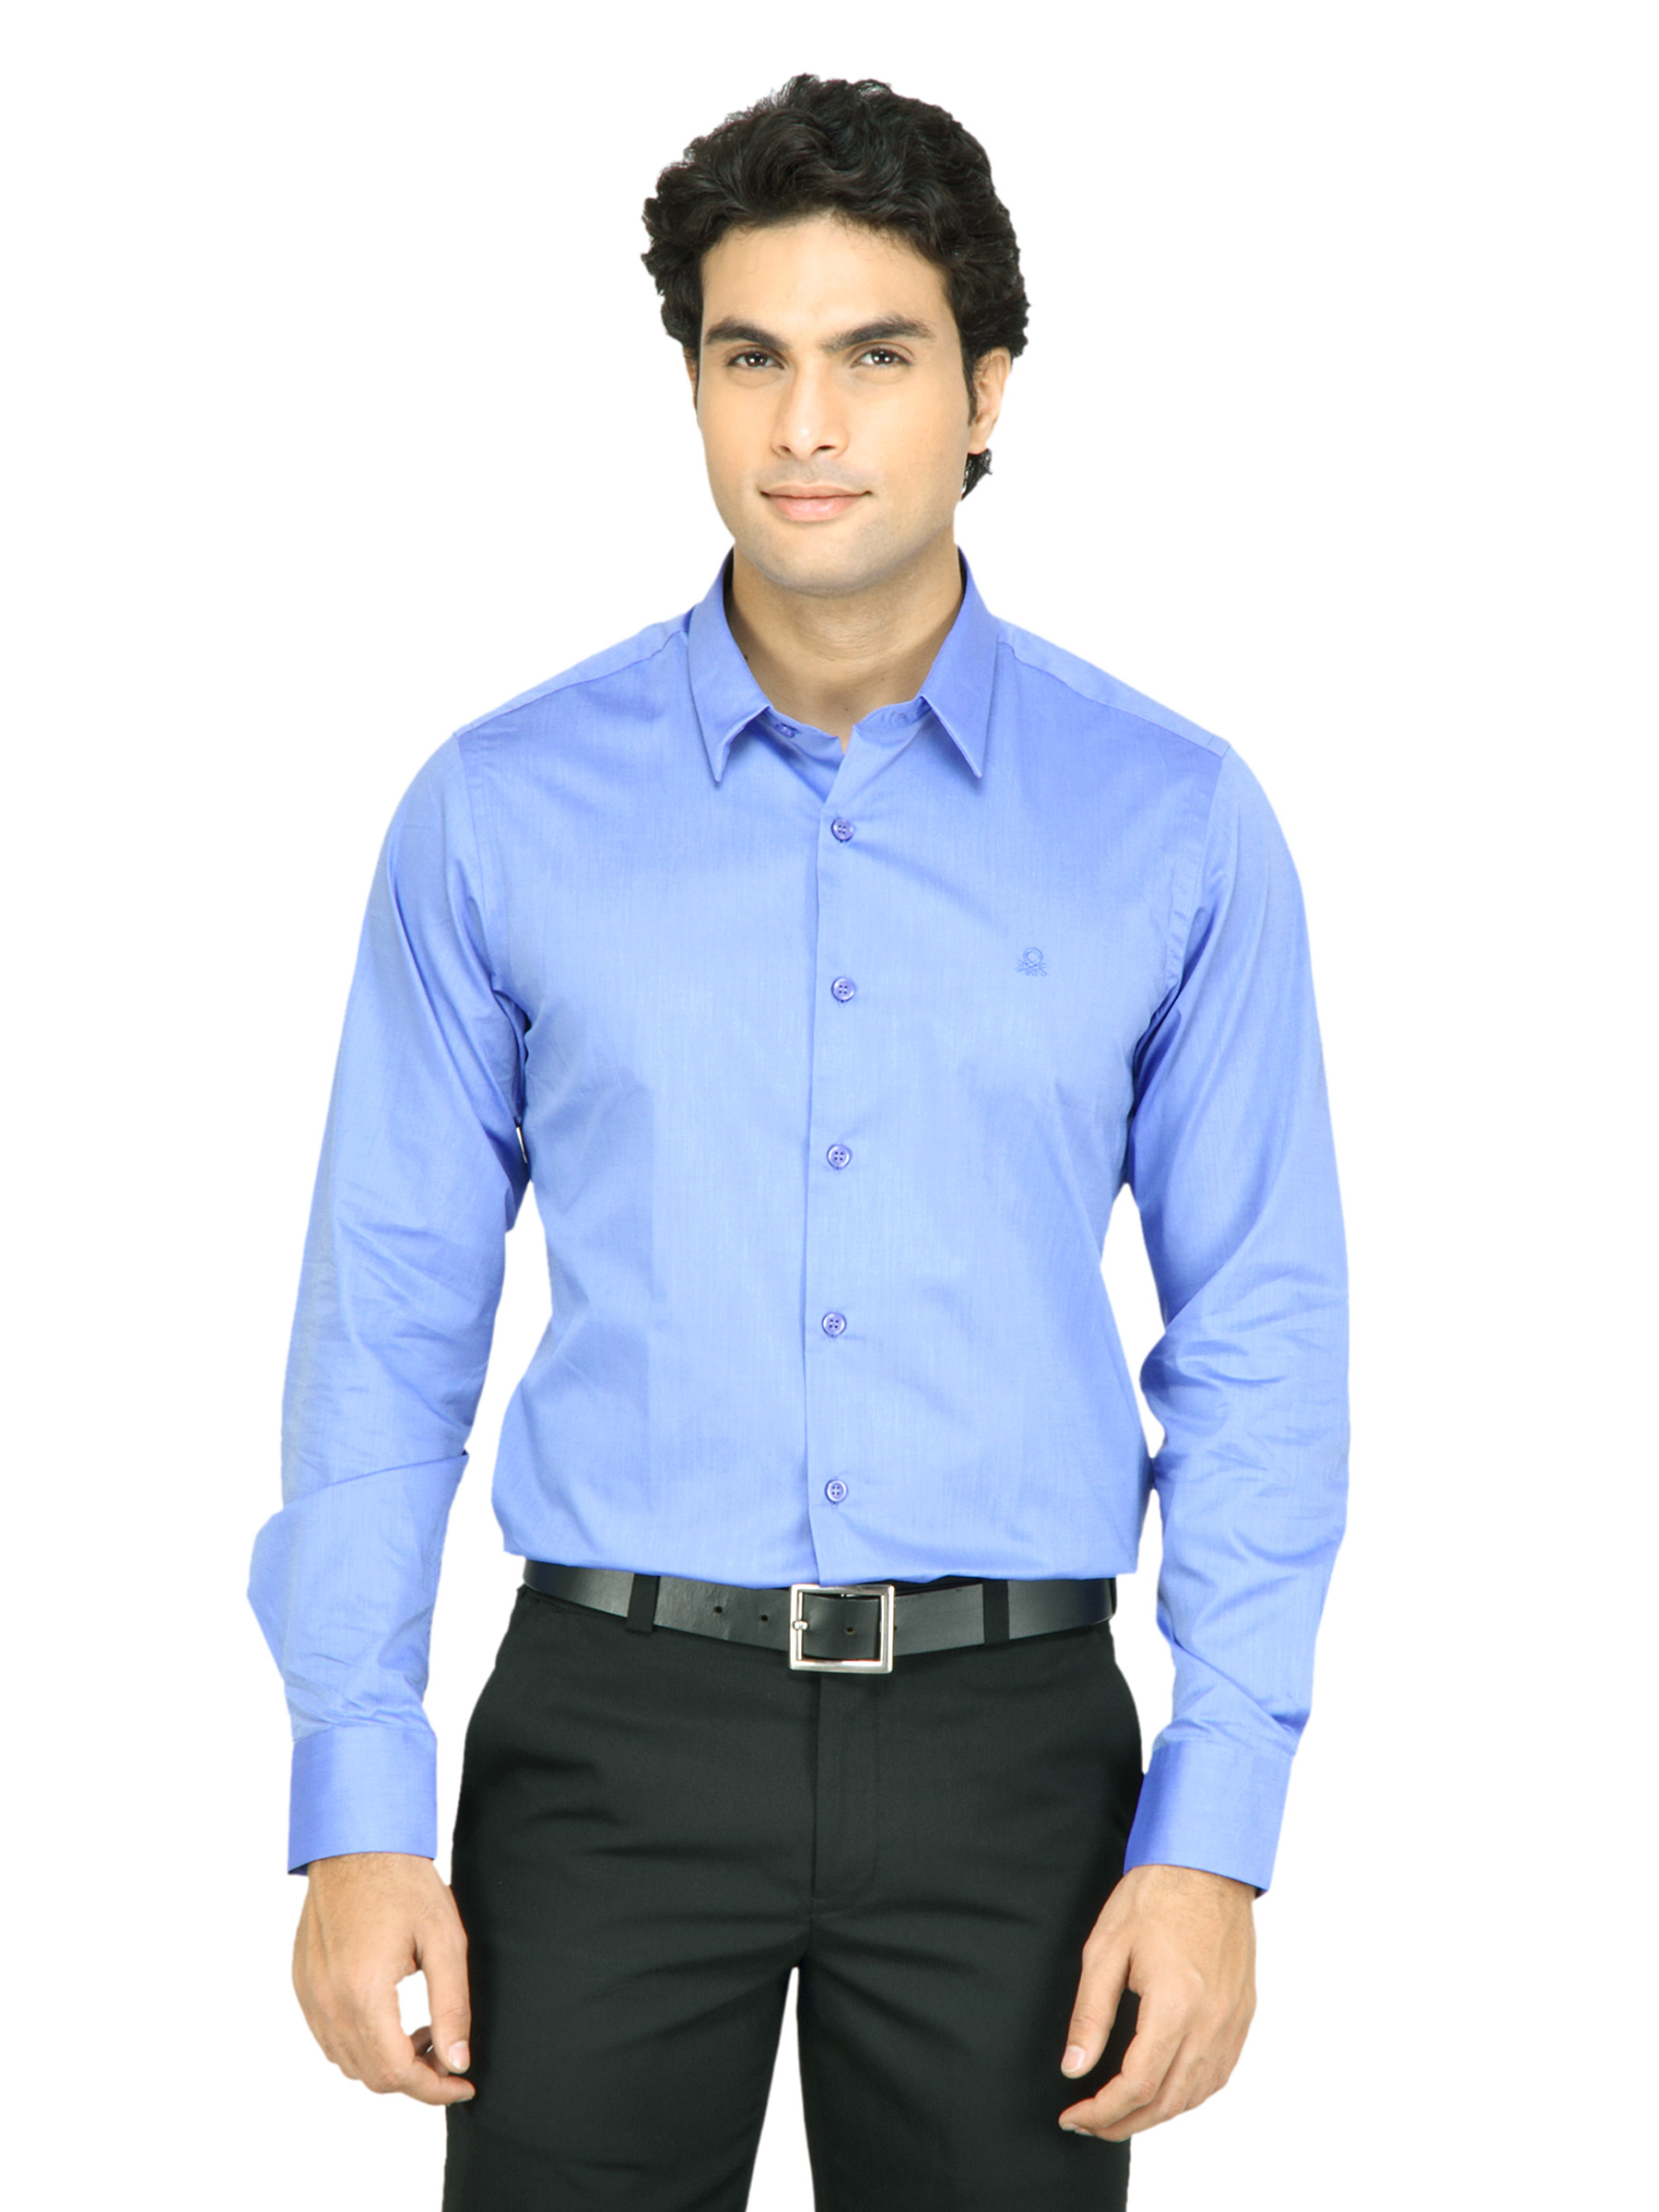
United Colors of Benetton Men Solid Blue Shirt
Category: Apparel / Topwear / Shirts
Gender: Men
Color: Blue
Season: Fall 2011
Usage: Casual